Quickly de Kreisker

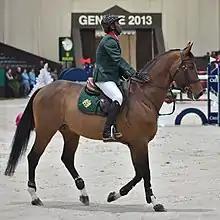
Abdelkebir Ouaddar and Quickly de Kreisker at CHI Geneva 2013.

In October 2012, the new pair made their first, unsuccessful attempt at the Equita'Lyon 5-star international jumping competition - CSI5*: Quickly had only changed riders a week earlier and was taking part in his first indoor competition. After a somewhat difficult start and a change of net, "Abdelkebir and Quickly have developed an extraordinary understanding and symbiosis". The pair's rise proved to be "meteoric", as in the space of a year and a half they went from being unknowns in equestrian sports to the world's show jumping elite.